Mary (1931 film)

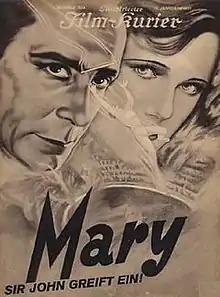
1931 German "Film-Kurier" magazine cover

Mary (1931) is a British-German thriller film, directed by Alfred Hitchcock, and is the German-language version of Hitchcock's "Murder!" (1930), shot simultaneously on the same sets with German-speaking actors. The film is based on the 1928 book "Enter Sir John" by Clemence Dane and Helen Simpson, and stars Alfred Abel and Olga Chekhova. Miles Mander reprises his role as Gordon Druce from "Murder!", though the character's name was changed to Gordon Moore.